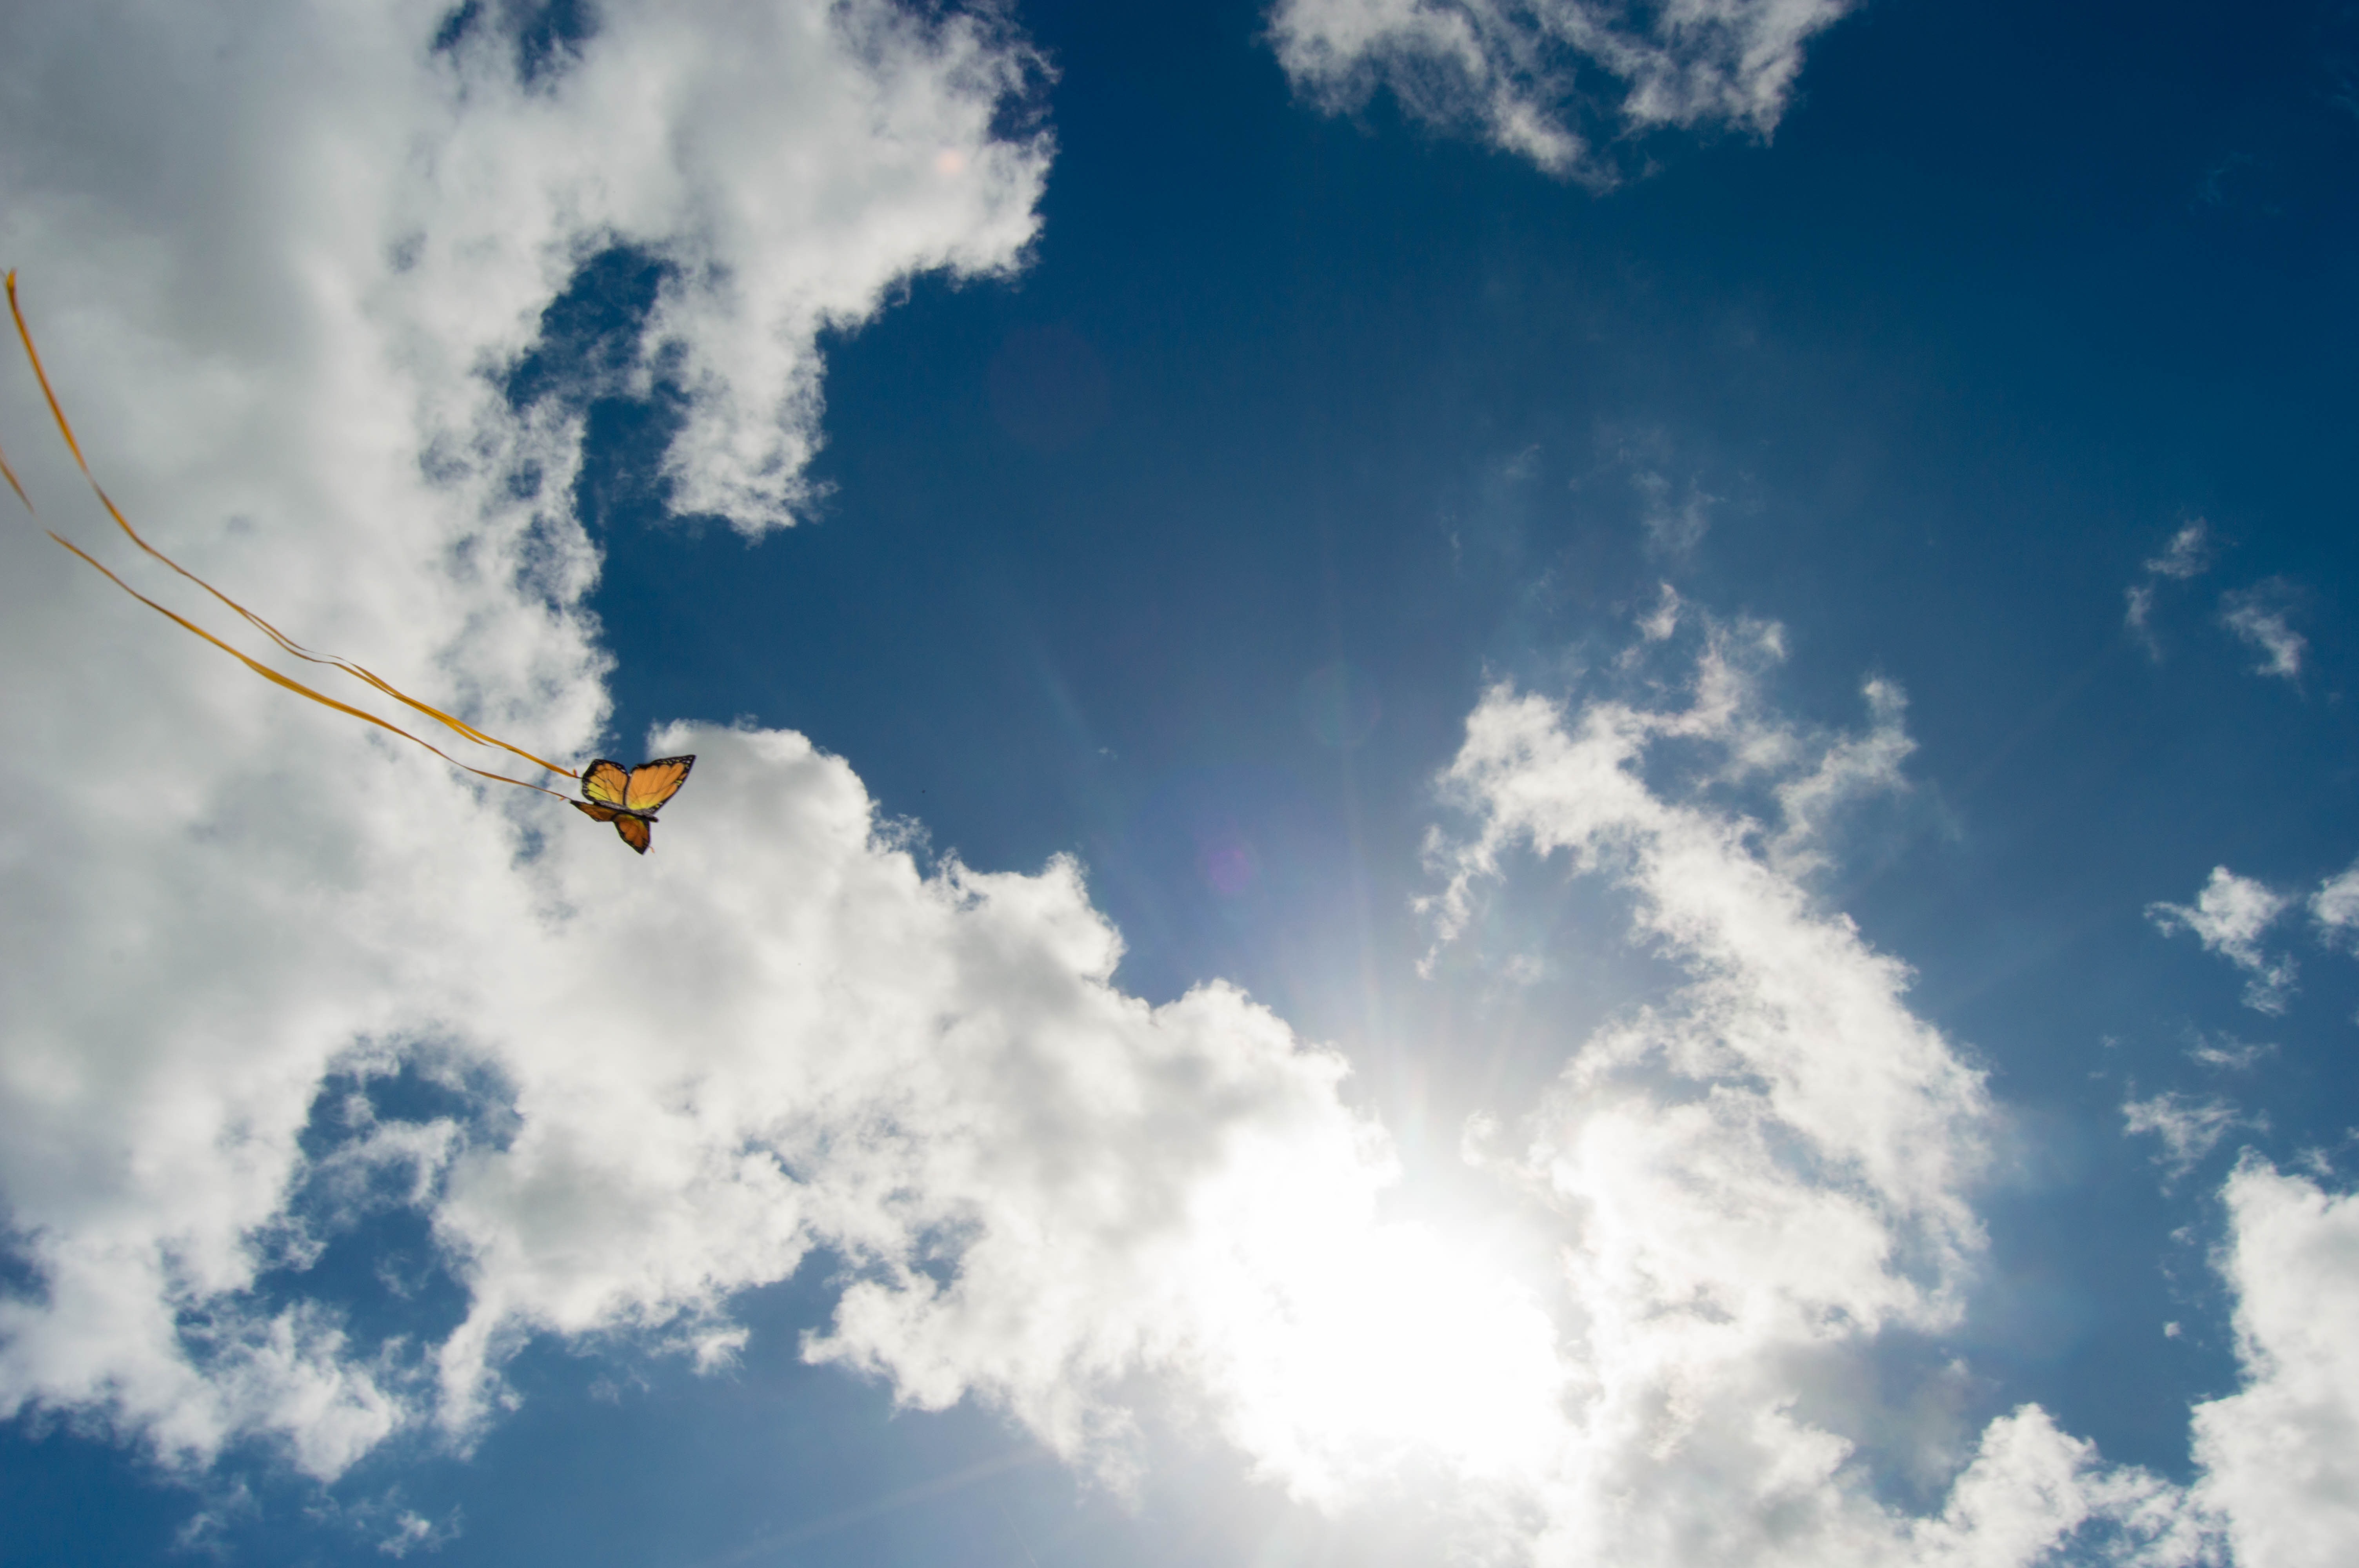
nature, horizon, light, cloud, sky, sun, sunlight, atmosphere, flying, fly, young, insect, natural, cumulus, bug, blue, butterfly, freedom, colorful, wings, delicate, meteorological phenomenon, atmosphere of earth